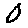
Label: 0